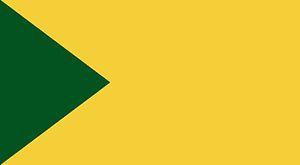
Drapeau du Kata'ib Hezbollah (sans logo)
La première guerre civile irakienne ou la première guerre confessionnelle irakienne est une phase de la guerre d'Irak qui oppose les groupes insurgés sunnites et chiites de 2006 à 2009.
La crise américano-iranienne de 2019-2020 est un conflit asymétrique opposant les États-Unis et l'Iran du 27 décembre 2019 au 9 janvier 2020.
La guerre d'Irak ou seconde guerre du Golfe commence officiellement le 20 mars 2003 avec l'invasion de l'Irak par la coalition menée par les États-Unis contre le Parti Baas de Saddam Hussein. L'invasion a conduit à la défaite rapide de l'armée irakienne, à la capture et l'exécution de Saddam Hussein et à la mise en place d'un nouveau gouvernement.